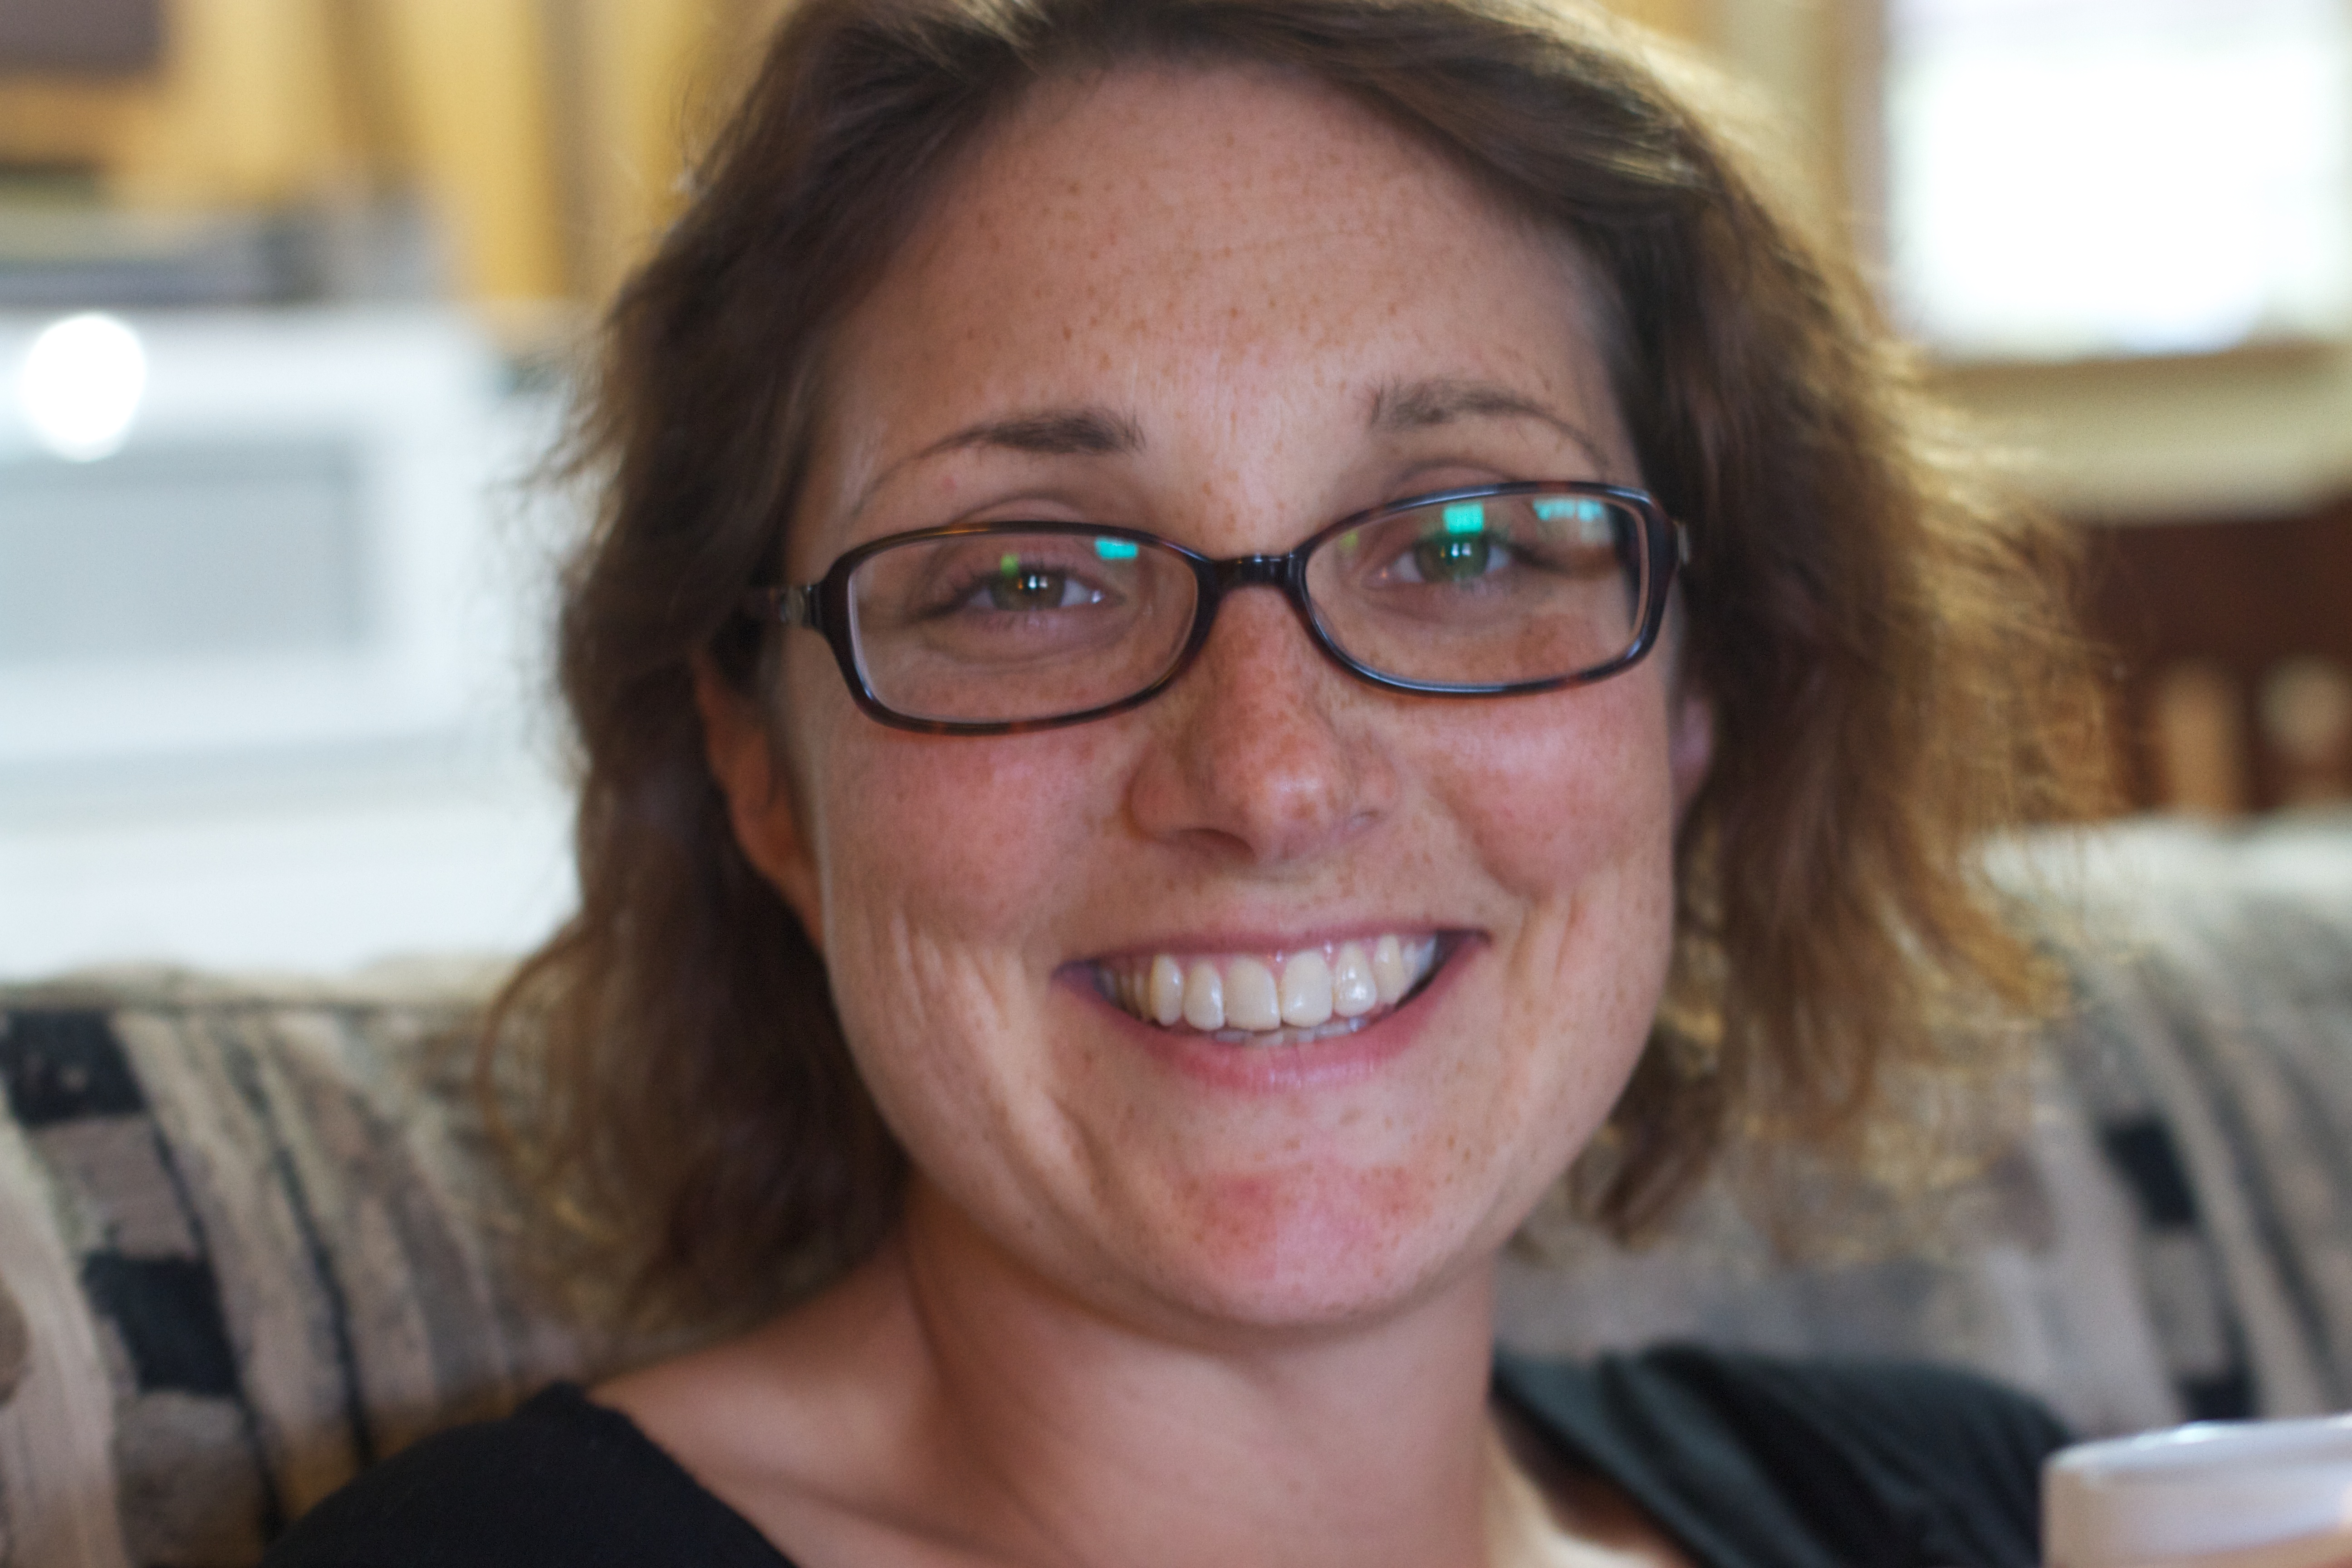
person, portrait, facial expression, smile, senior citizen, face, nose, eye, glasses, head, vision care